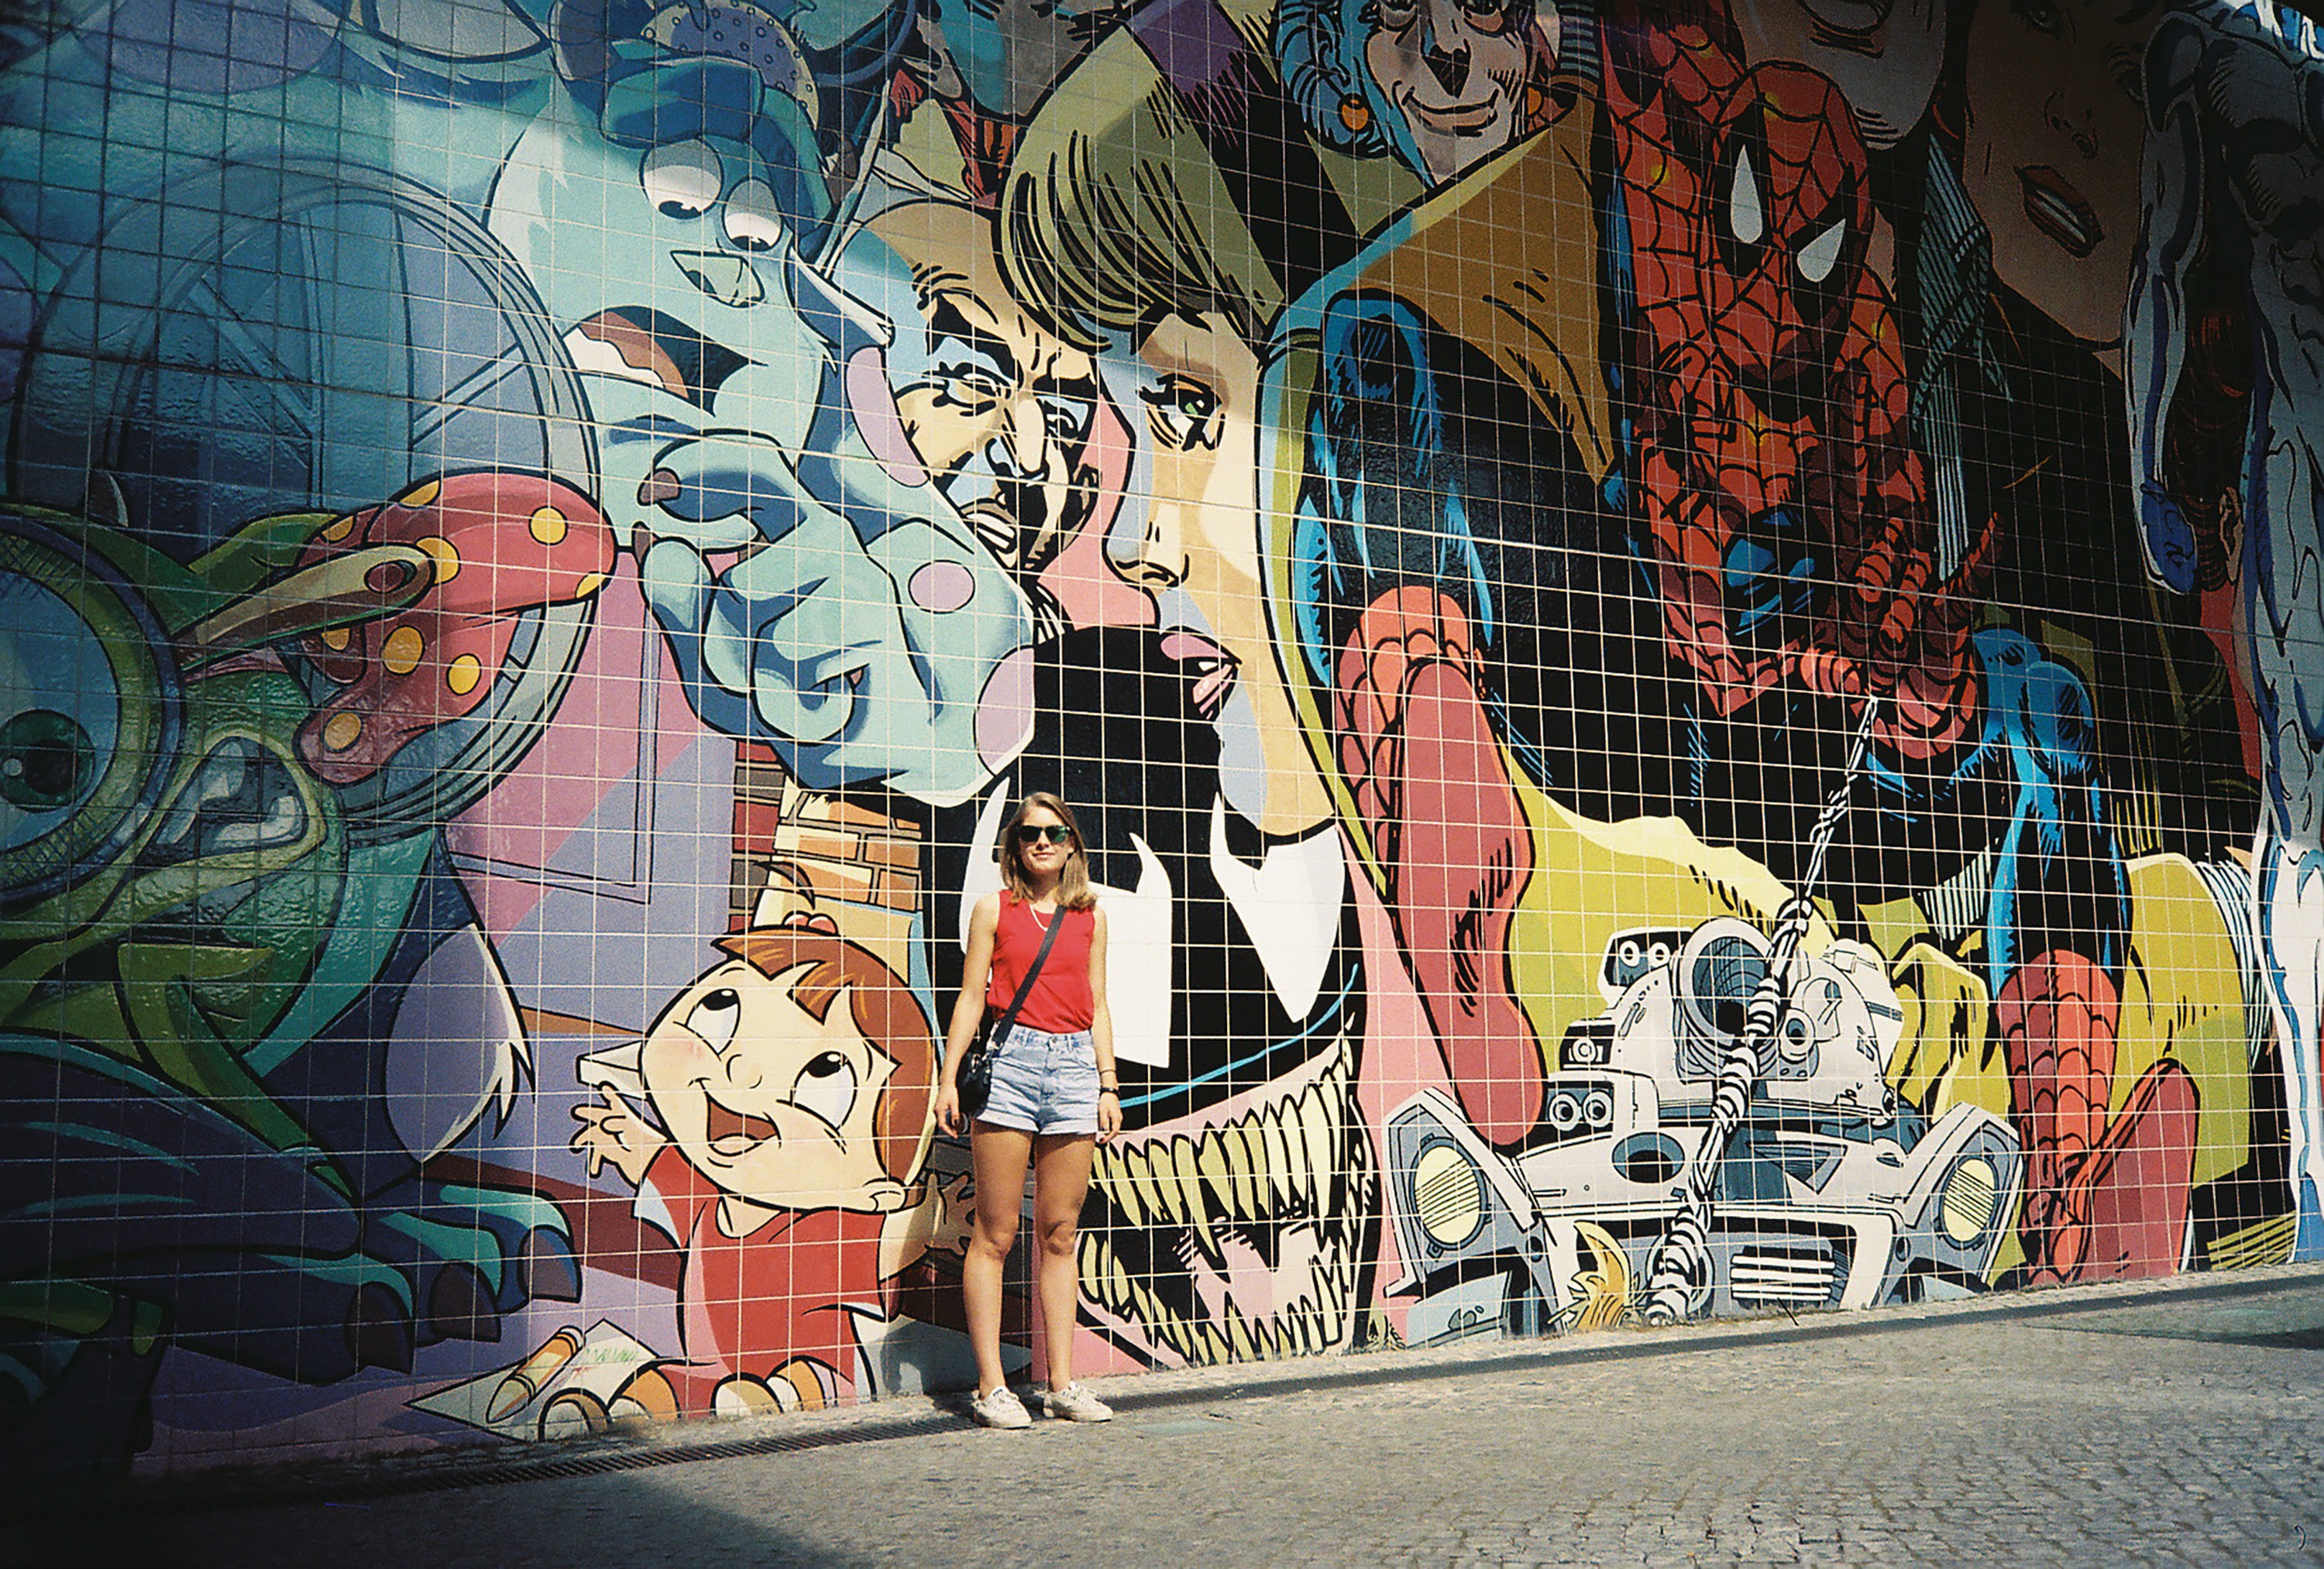
road, street, graffiti, painting, street art, art, illustration, infrastructure, mural, urban area